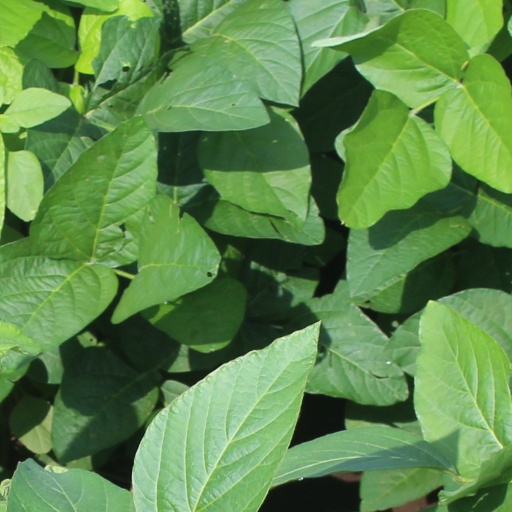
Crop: soybean